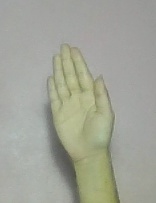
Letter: seen